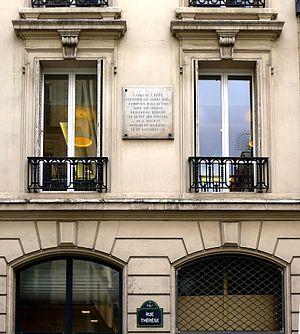
Rue Thérèse (n°23
La rue Thérèse est une voie du quartier du Palais-Royal du 1ᵉʳ arrondissement de Paris, en France.
Charles-Michel de L'Épée, appelé l'abbé de L'Épée, né Charles-Michel Lespée le 24 novembre 1712 à Versailles et mort le 23 décembre 1789 à Paris, est un prêtre français, l'un des précurseurs de l'enseignement spécialisé dispensé aux sourds.